Crescenta Valley flood (1933 and 1934)

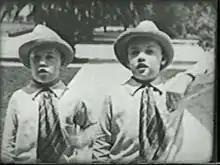
Silent film stars Winston and Weston Doty were among those killed in the flood. Winston's date for the evening (who was in Winston's and Weston's car at the time of the flood) was also killed.

Two notable victims of the flood were silent-era identical-twin child actors Winston and Weston Doty, who died at the age of 19.